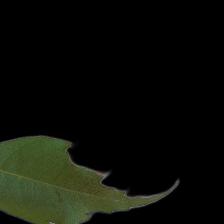
Plant: Neem